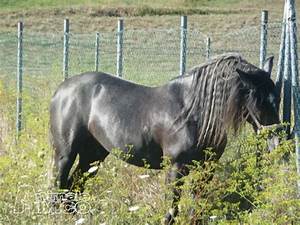
Label: horse